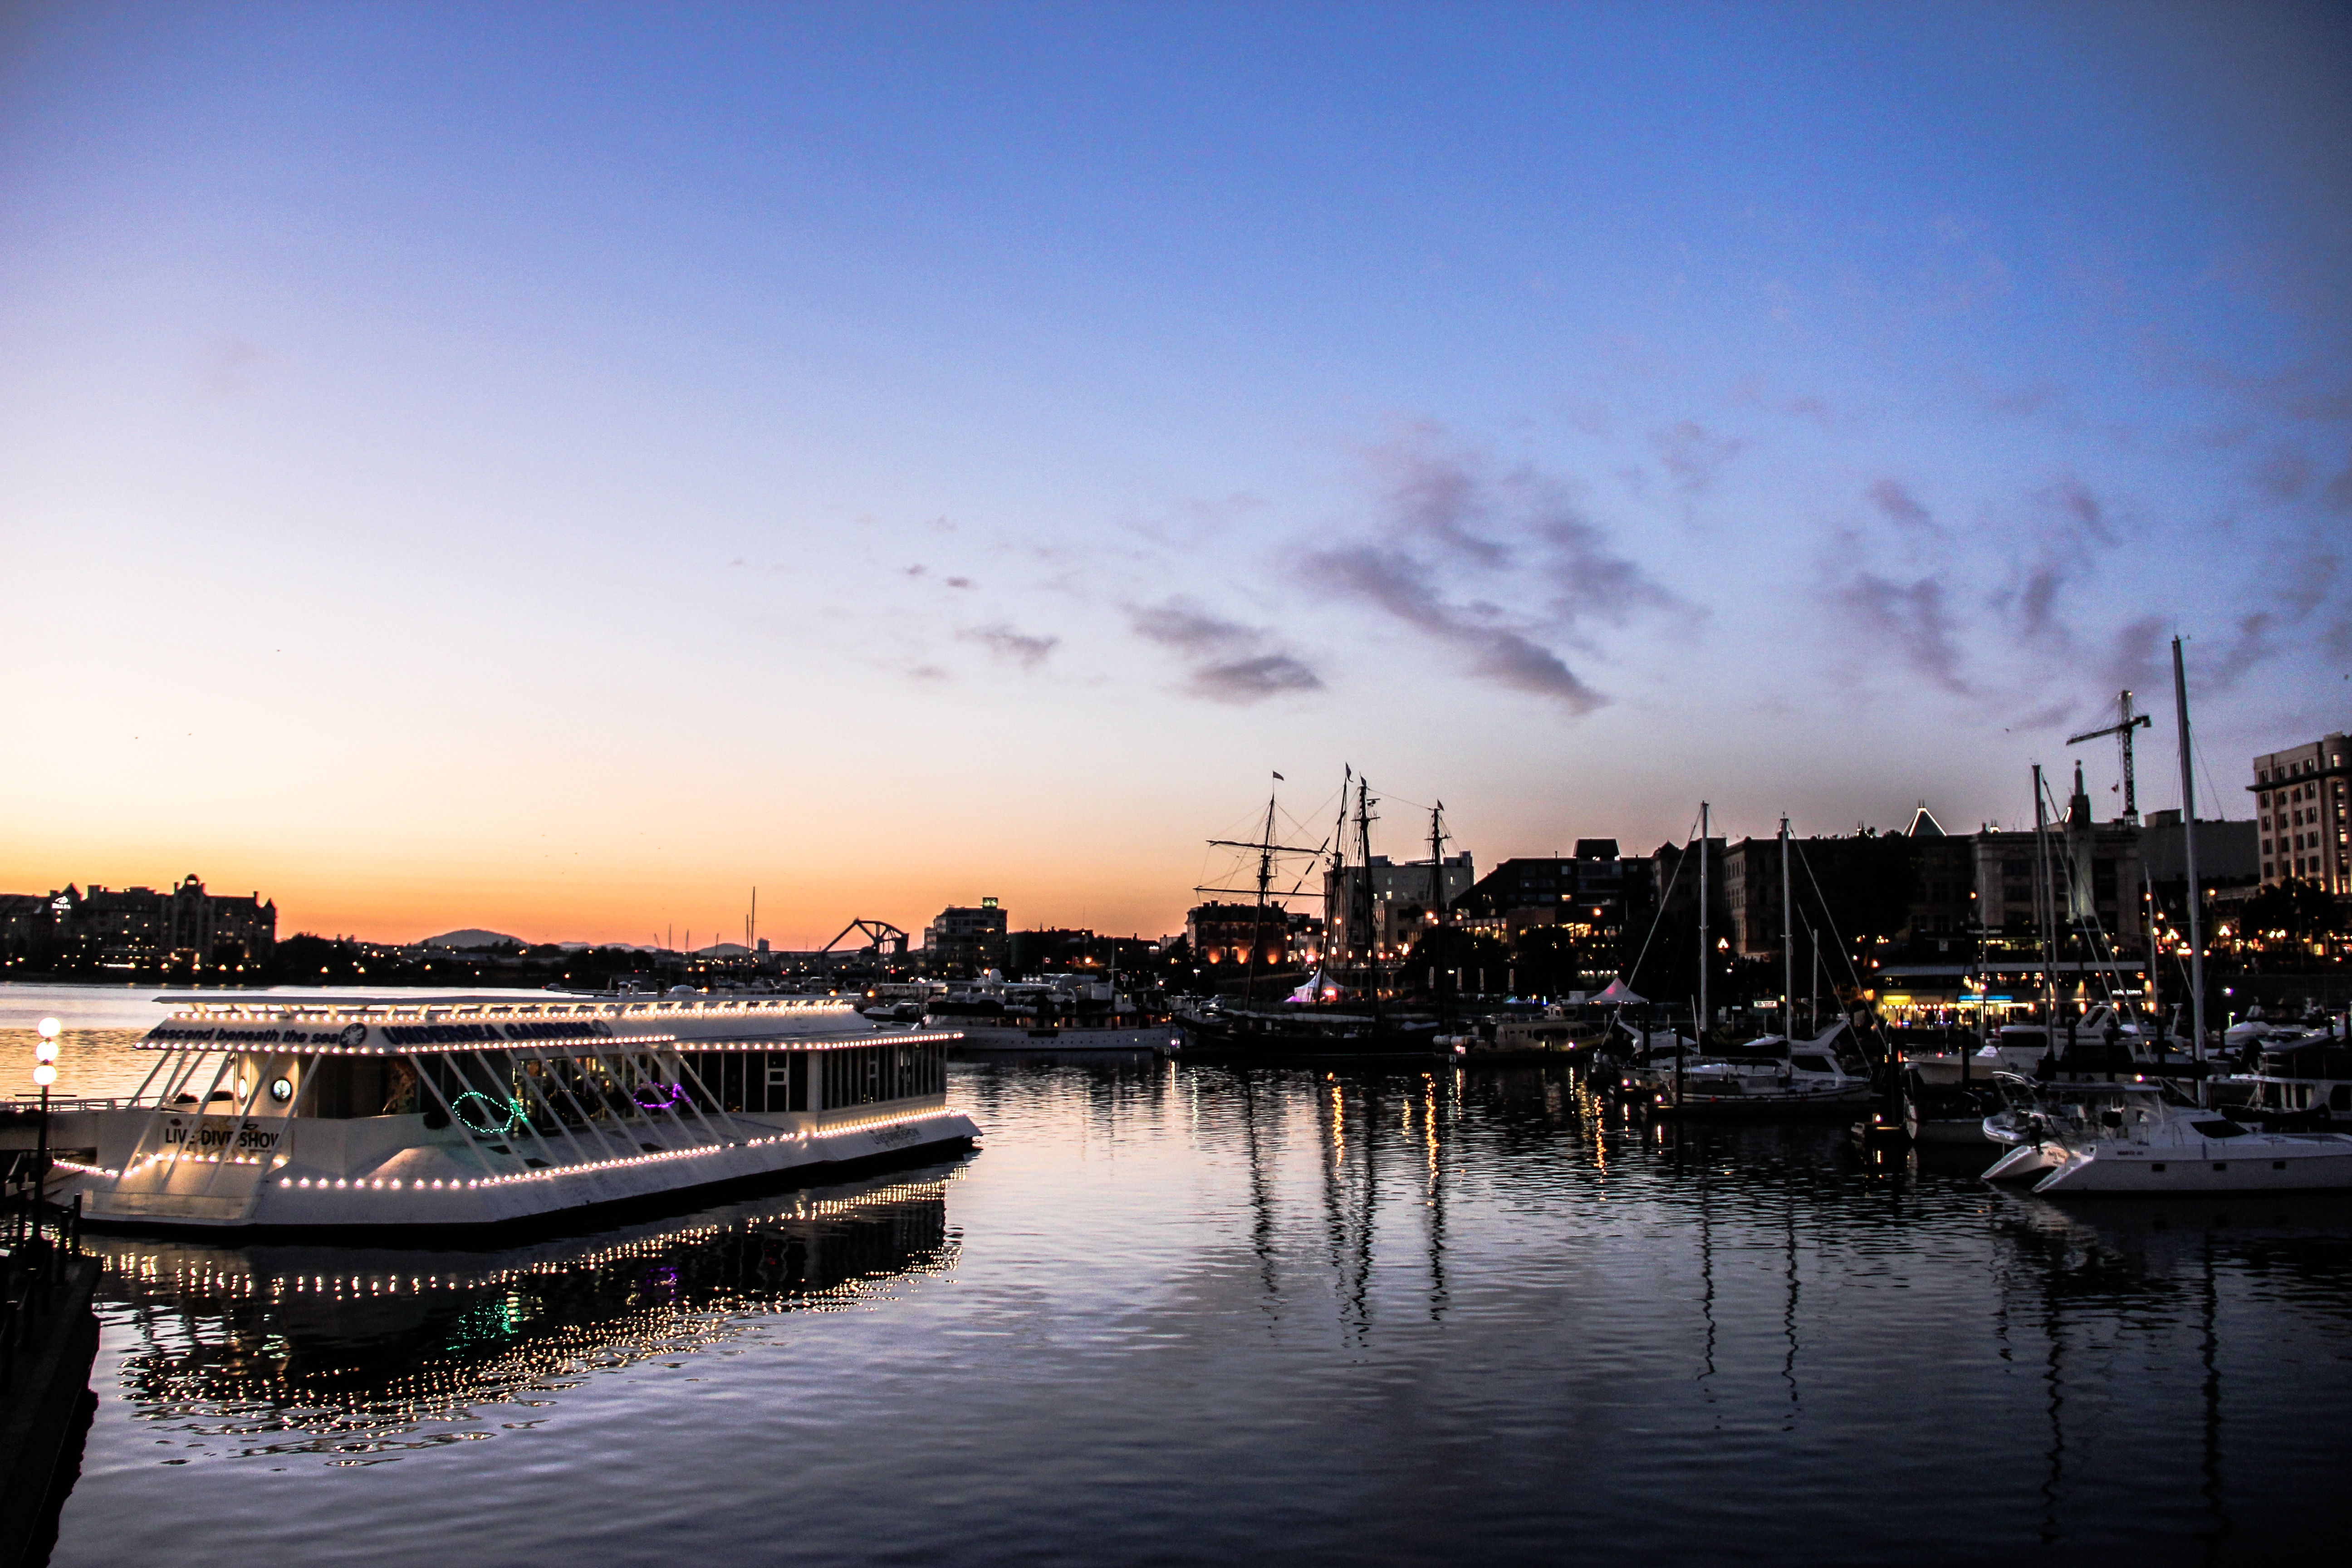
sea, water, horizon, dock, cloud, sky, sunrise, sunset, skyline, night, morning, dawn, city, river, cityscape, dusk, evening, reflection, vehicle, harbor, marina, waterway